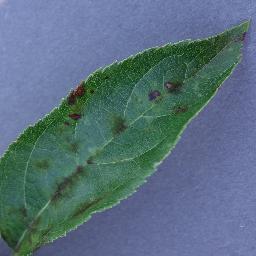
Label: Apple___Apple_scab